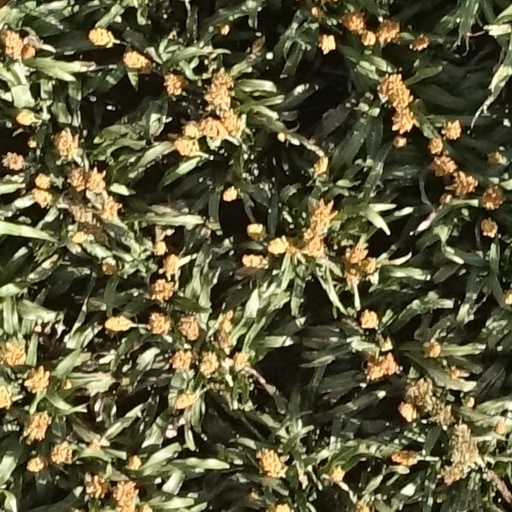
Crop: sorghum